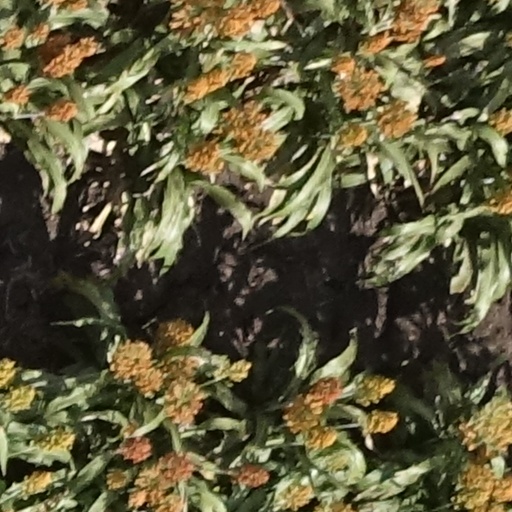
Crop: sorghum